Lulua Mosque

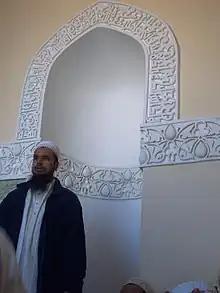
Mihrab inside the renovated mosque

The Fatimid mosque was built on a promontory of limestone, precariously perched as a detached component of the hill range. The exposed limestone formed the foundation for the mosque structure. The mosque was built in the unique Fatimid architectural style. It is one of the early mosques built in Egypt, where the typical Fatimid architectural style, which involved portals with slight protrusions, mihrabs and qibla walls (covered by ornamentation) topped by domes indicative of the place of worship, columned porches with triple arches or keel shaped arches, frontage with inscriptions could be seen. The Lulua Mosque consisted originally of a three-storey tower-like structure built over a rectangular plan. The ground floor was partially excavated from the hill. It was barrel vaulted having triple arched entrance, simple qibla (mihrab) on the back wall at each floor( multiple qibla in one mosque a unique feature for this mosque) and was constructed of limestone with rubble. The upper stories were constructed with bricks and interior wall plastered. One of these upper stories also had triple arched entrance; the arches were built with brick and stone. The middle floor, barrel vaulted, had an ornamented qibla (Mihrab) at back and one rectangular window. The top floor had two compartments, each having one window. The vaults at the upper floors were built with brick. Historical photo placed confirm many details.